Pilatus P-4

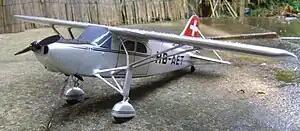
Model of the Pilatus P-4

The Pilatus P-4 was a Swiss five-seat cabin monoplane designed and built by Pilatus.The monoplane had little sales success.